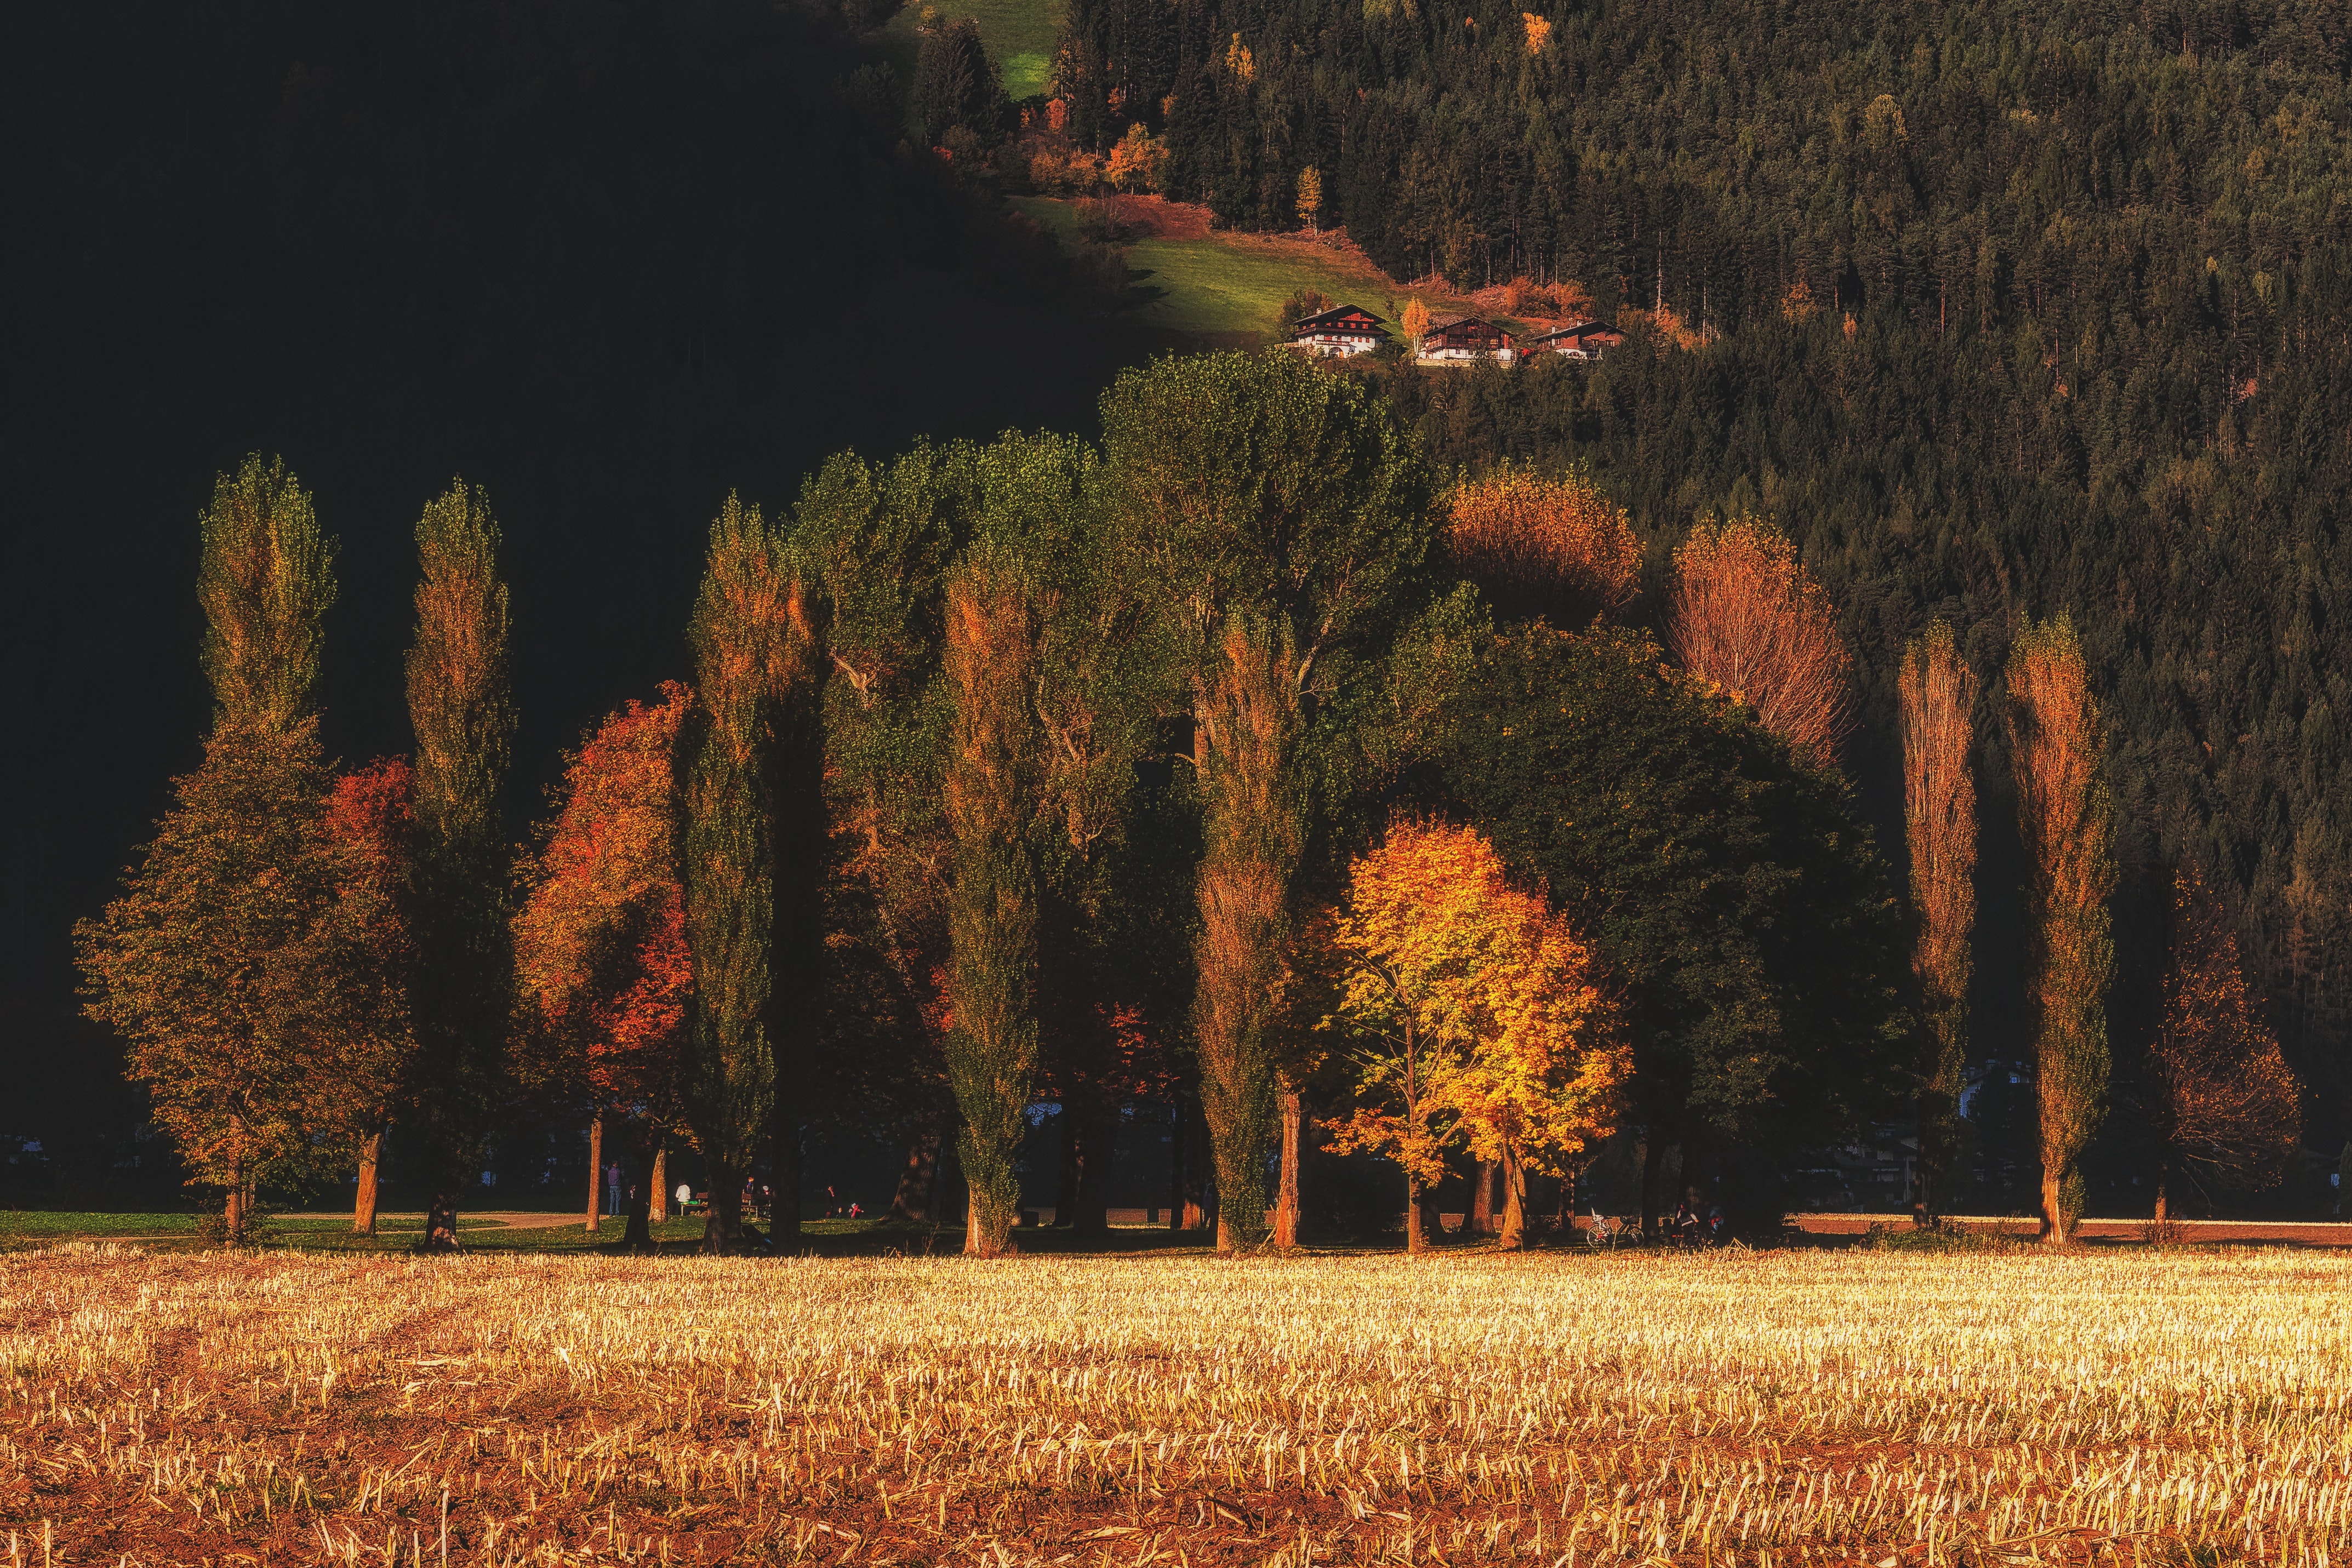
natural landscape, nature, tree, leaf, field, autumn, sky, natural environment, biome, morning, deciduous, temperate broadleaf and mixed forest, woody plant, grass, grass family, plant, landscape, grassland, rural area, forest, meadow, evening, sunlight, plain, prairie, wood, grove, woodland, farm, pasture, Northern hardwood forest, crop, Tints and shades